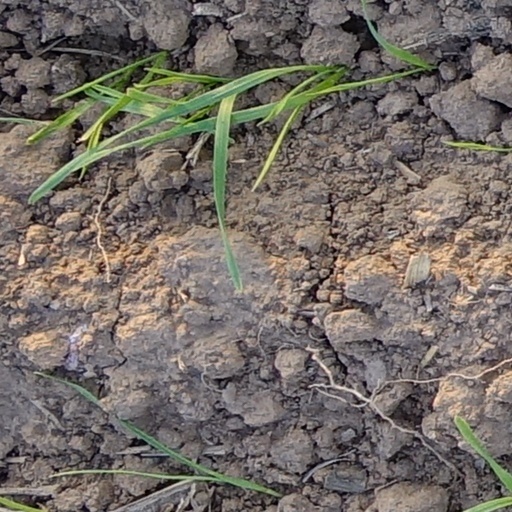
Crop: wheat